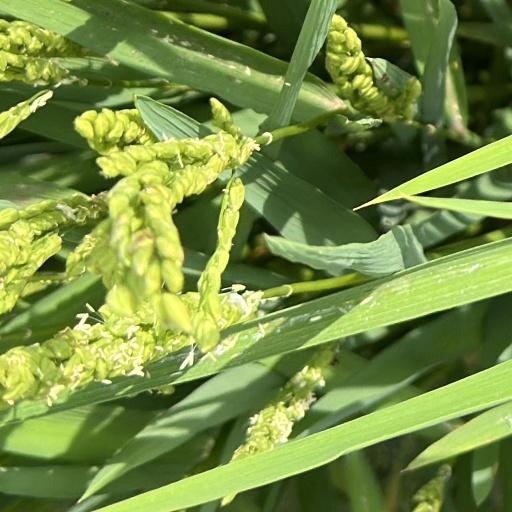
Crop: rice